Iceberg

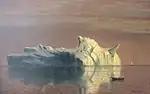
Albert Bierstadt's painting "The Iceberg"

In addition to size classification (Table 1), icebergs can be classified on the basis of their shapes. The two basic types of iceberg forms are "tabular" and "non-tabular". Tabular icebergs have steep sides and a flat top, much like a plateau, with a length-to-height ratio of more than 5:1.